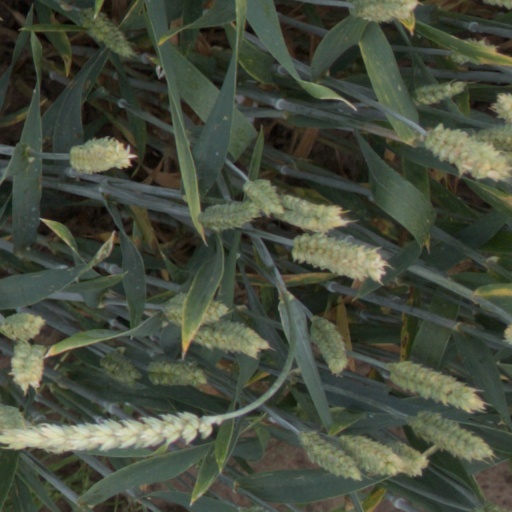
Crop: wheat